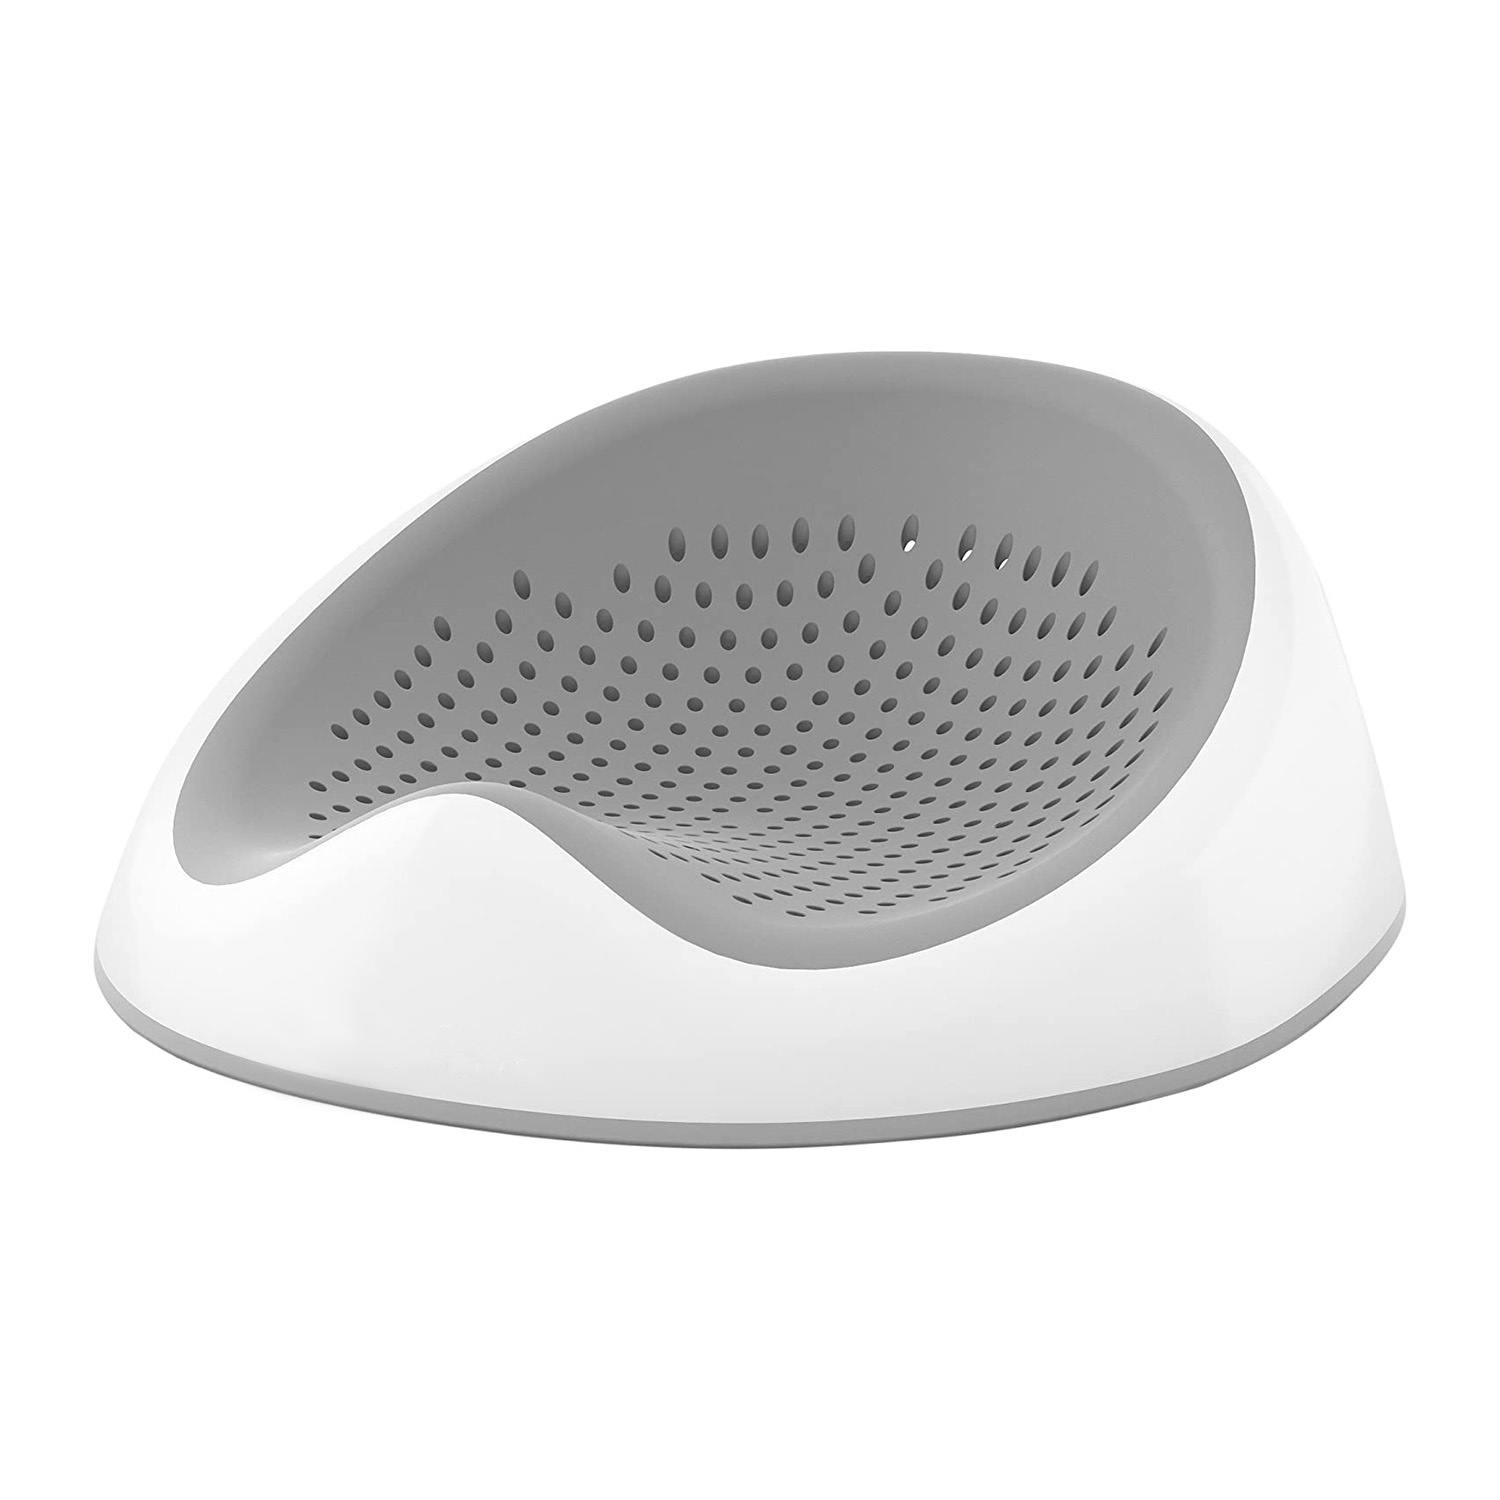
Baby Bath Booster | Non-Slip Newborn Bath Seat | Grey
Additional features: For babies from 7 to 12 months (max : 12 kg - 26.5 lbs). Soft-Touch mesh material. Hygienic and mildew-resistant. Ergonomic design. Durable, lightweight plastic. Use directly in the bathtub. Quick dry. Back handle. No assembly required.
Category: Baby & Toddler > Baby Bathing > Baby Bathtubs & Bath Seats > Bath Rings